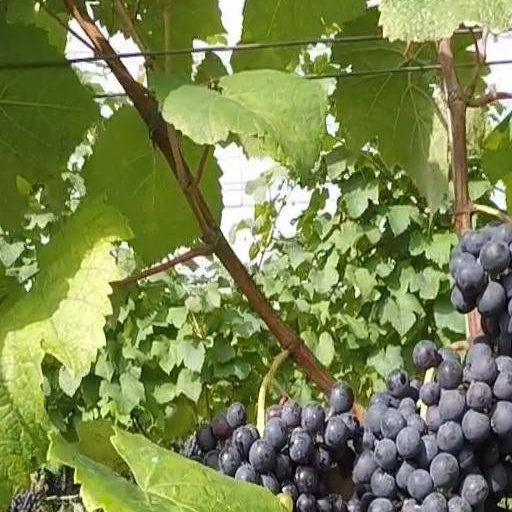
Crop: grape